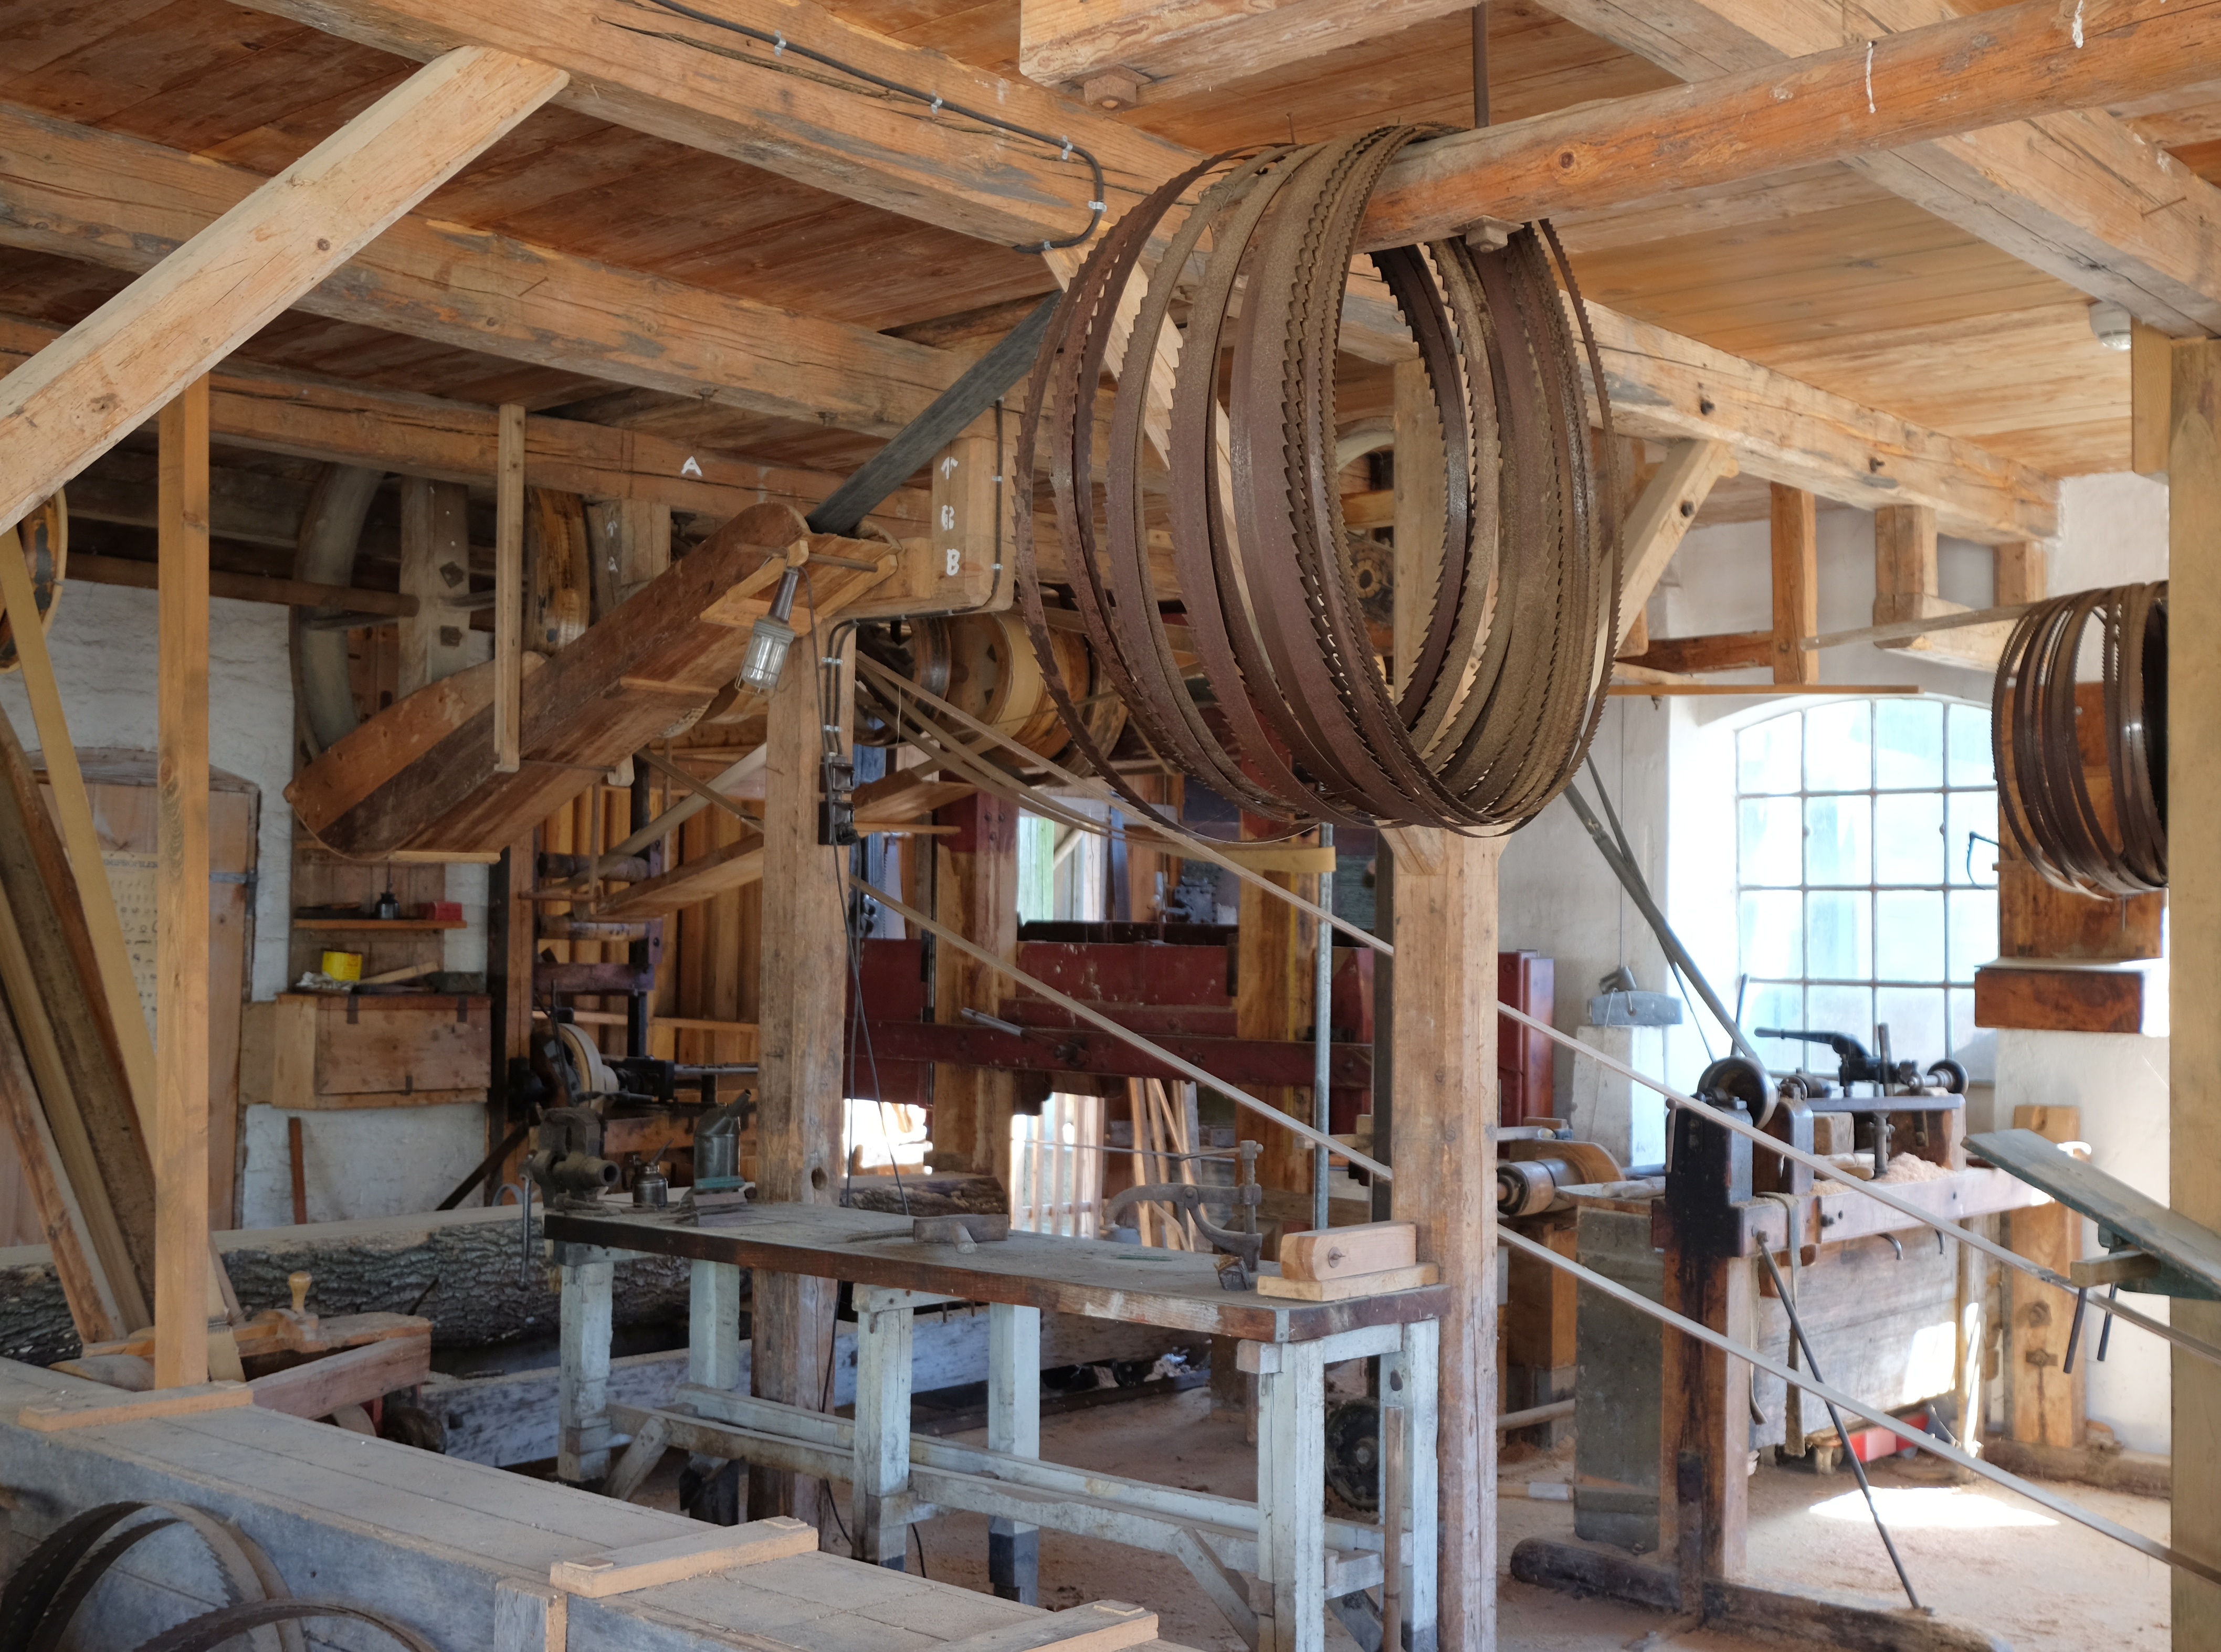
wood, floor, wall, workshop, beam, ceiling, design, hardwood, carpentry, tools, machines, flooring, plywood, materials, wood flooring, work area, laminate flooring, wood stain